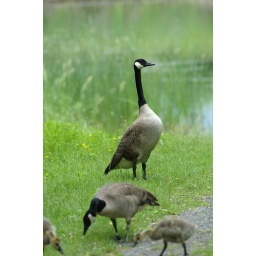
A male Canada Goose watches over the female and the goslings as they gobble up bread.